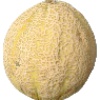
Label: Cantaloupe 2